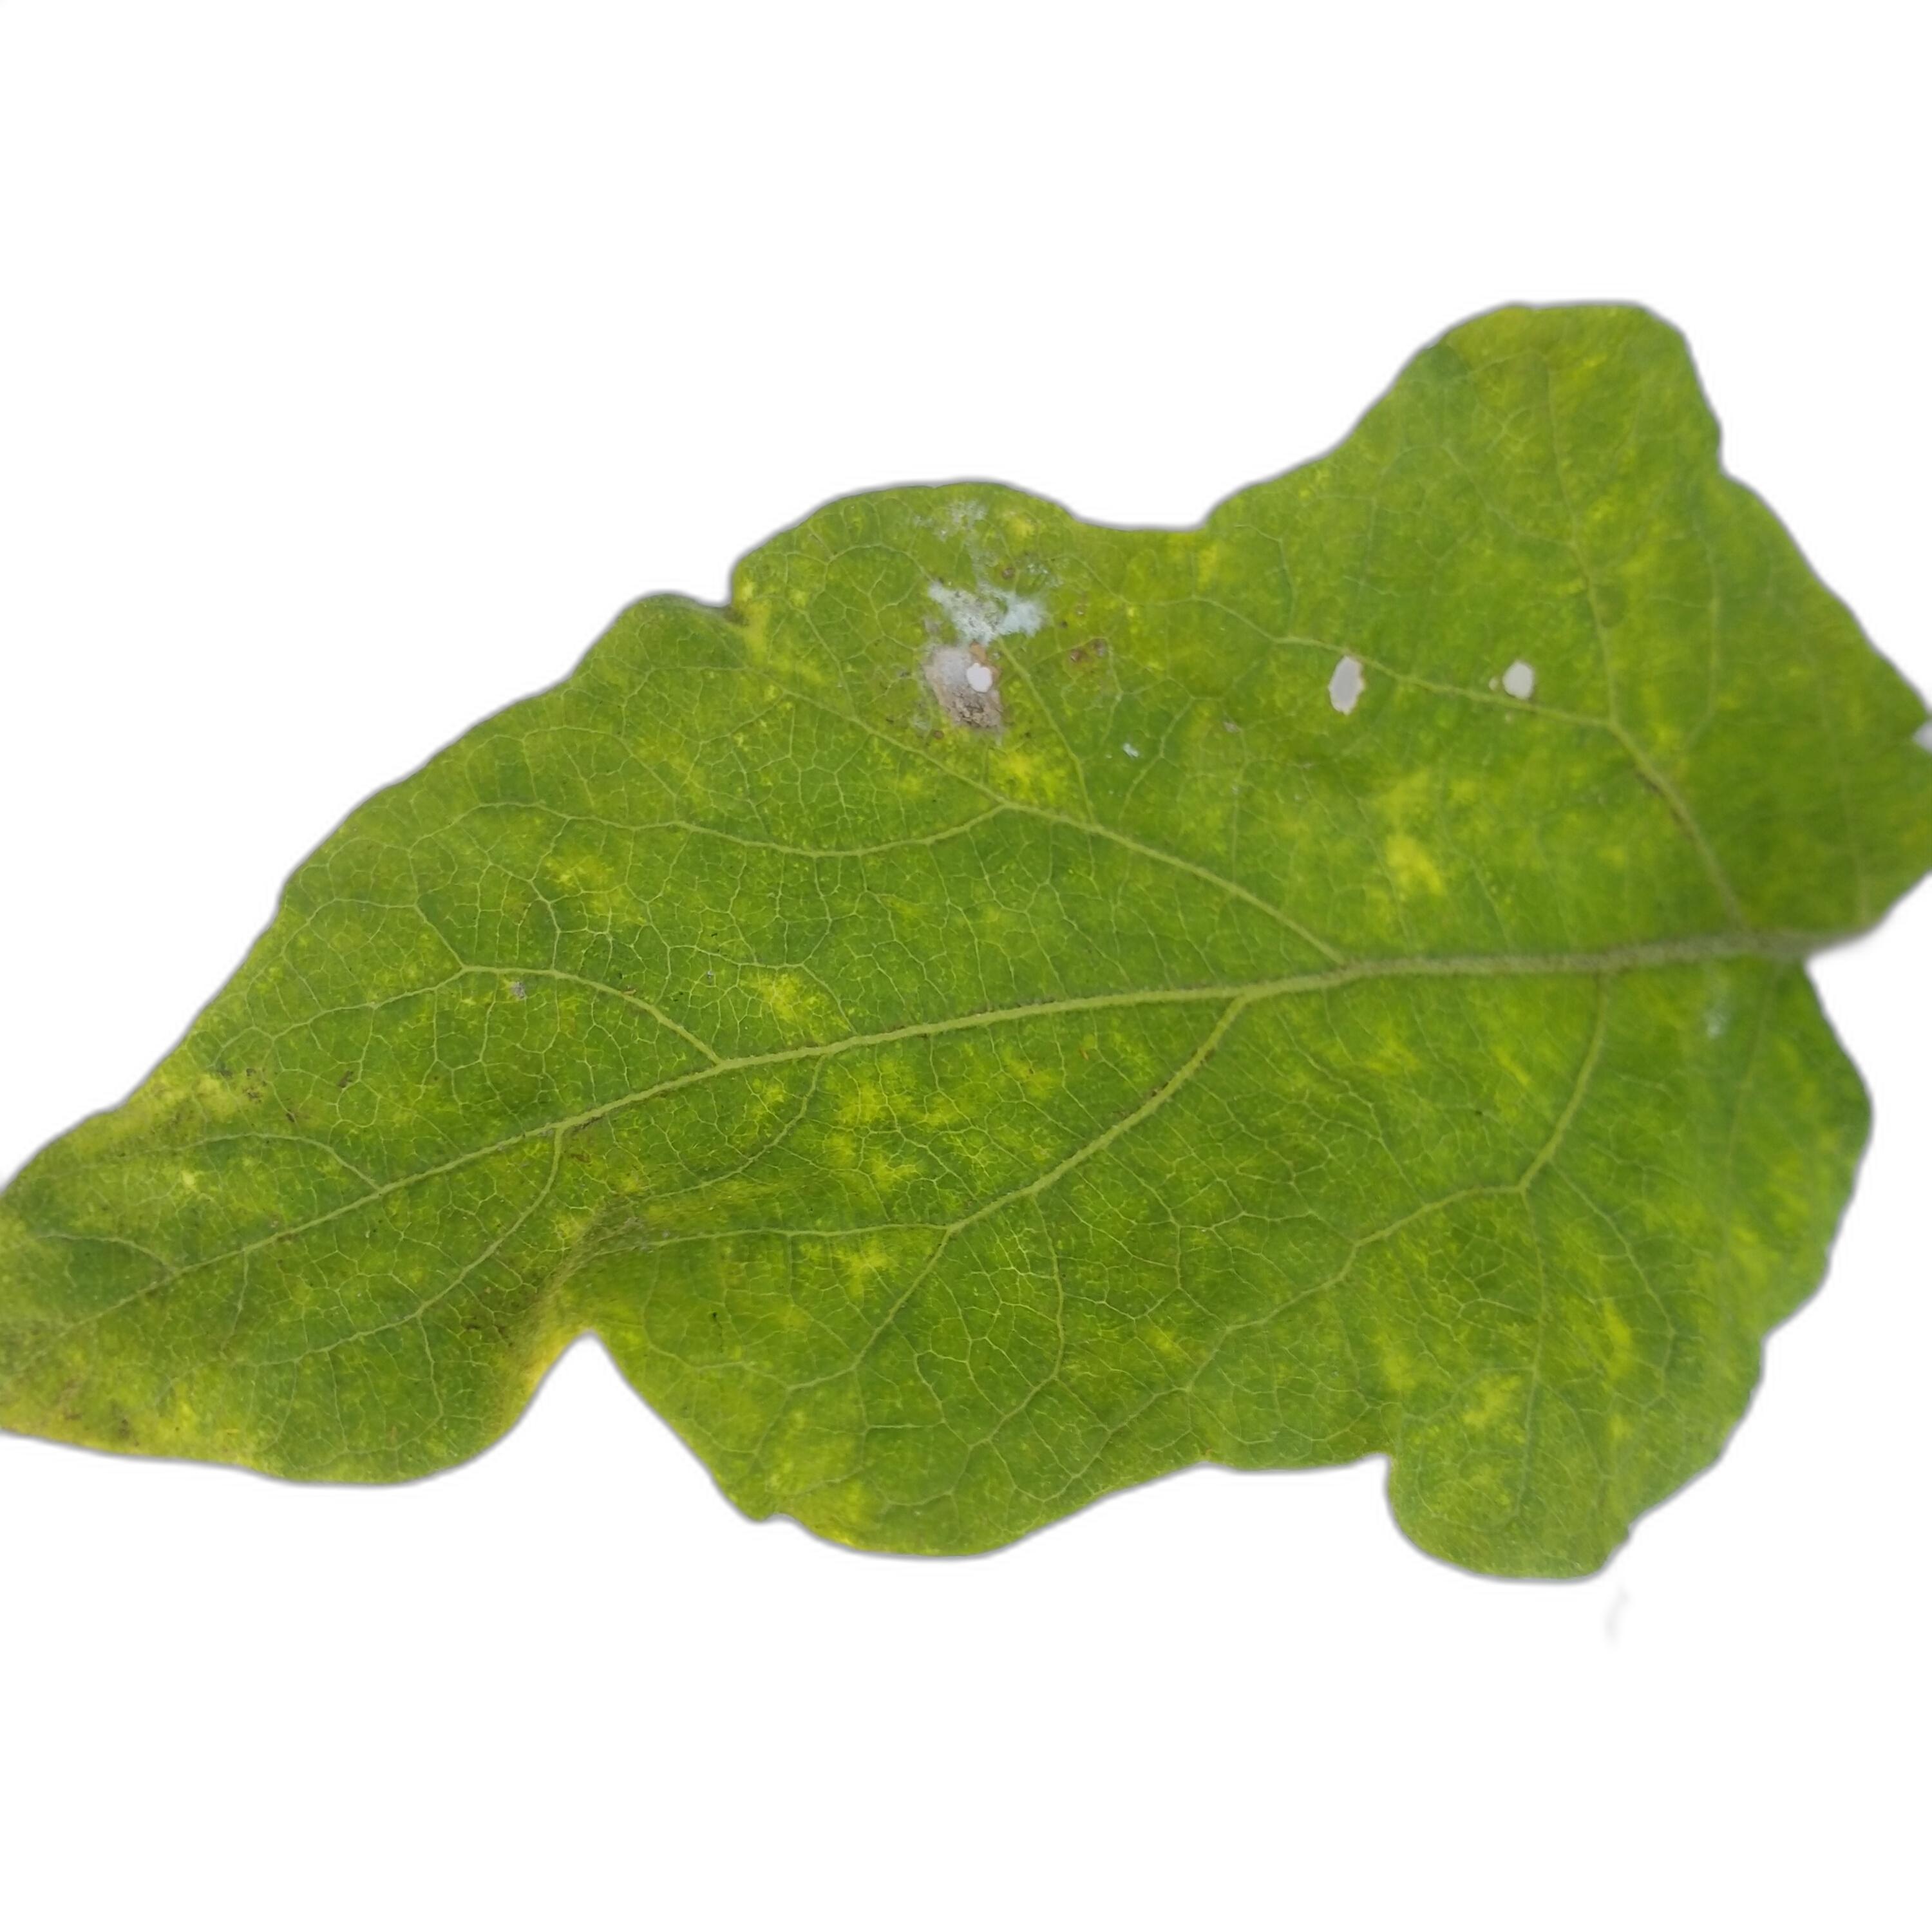
Label: Healthy Leaf